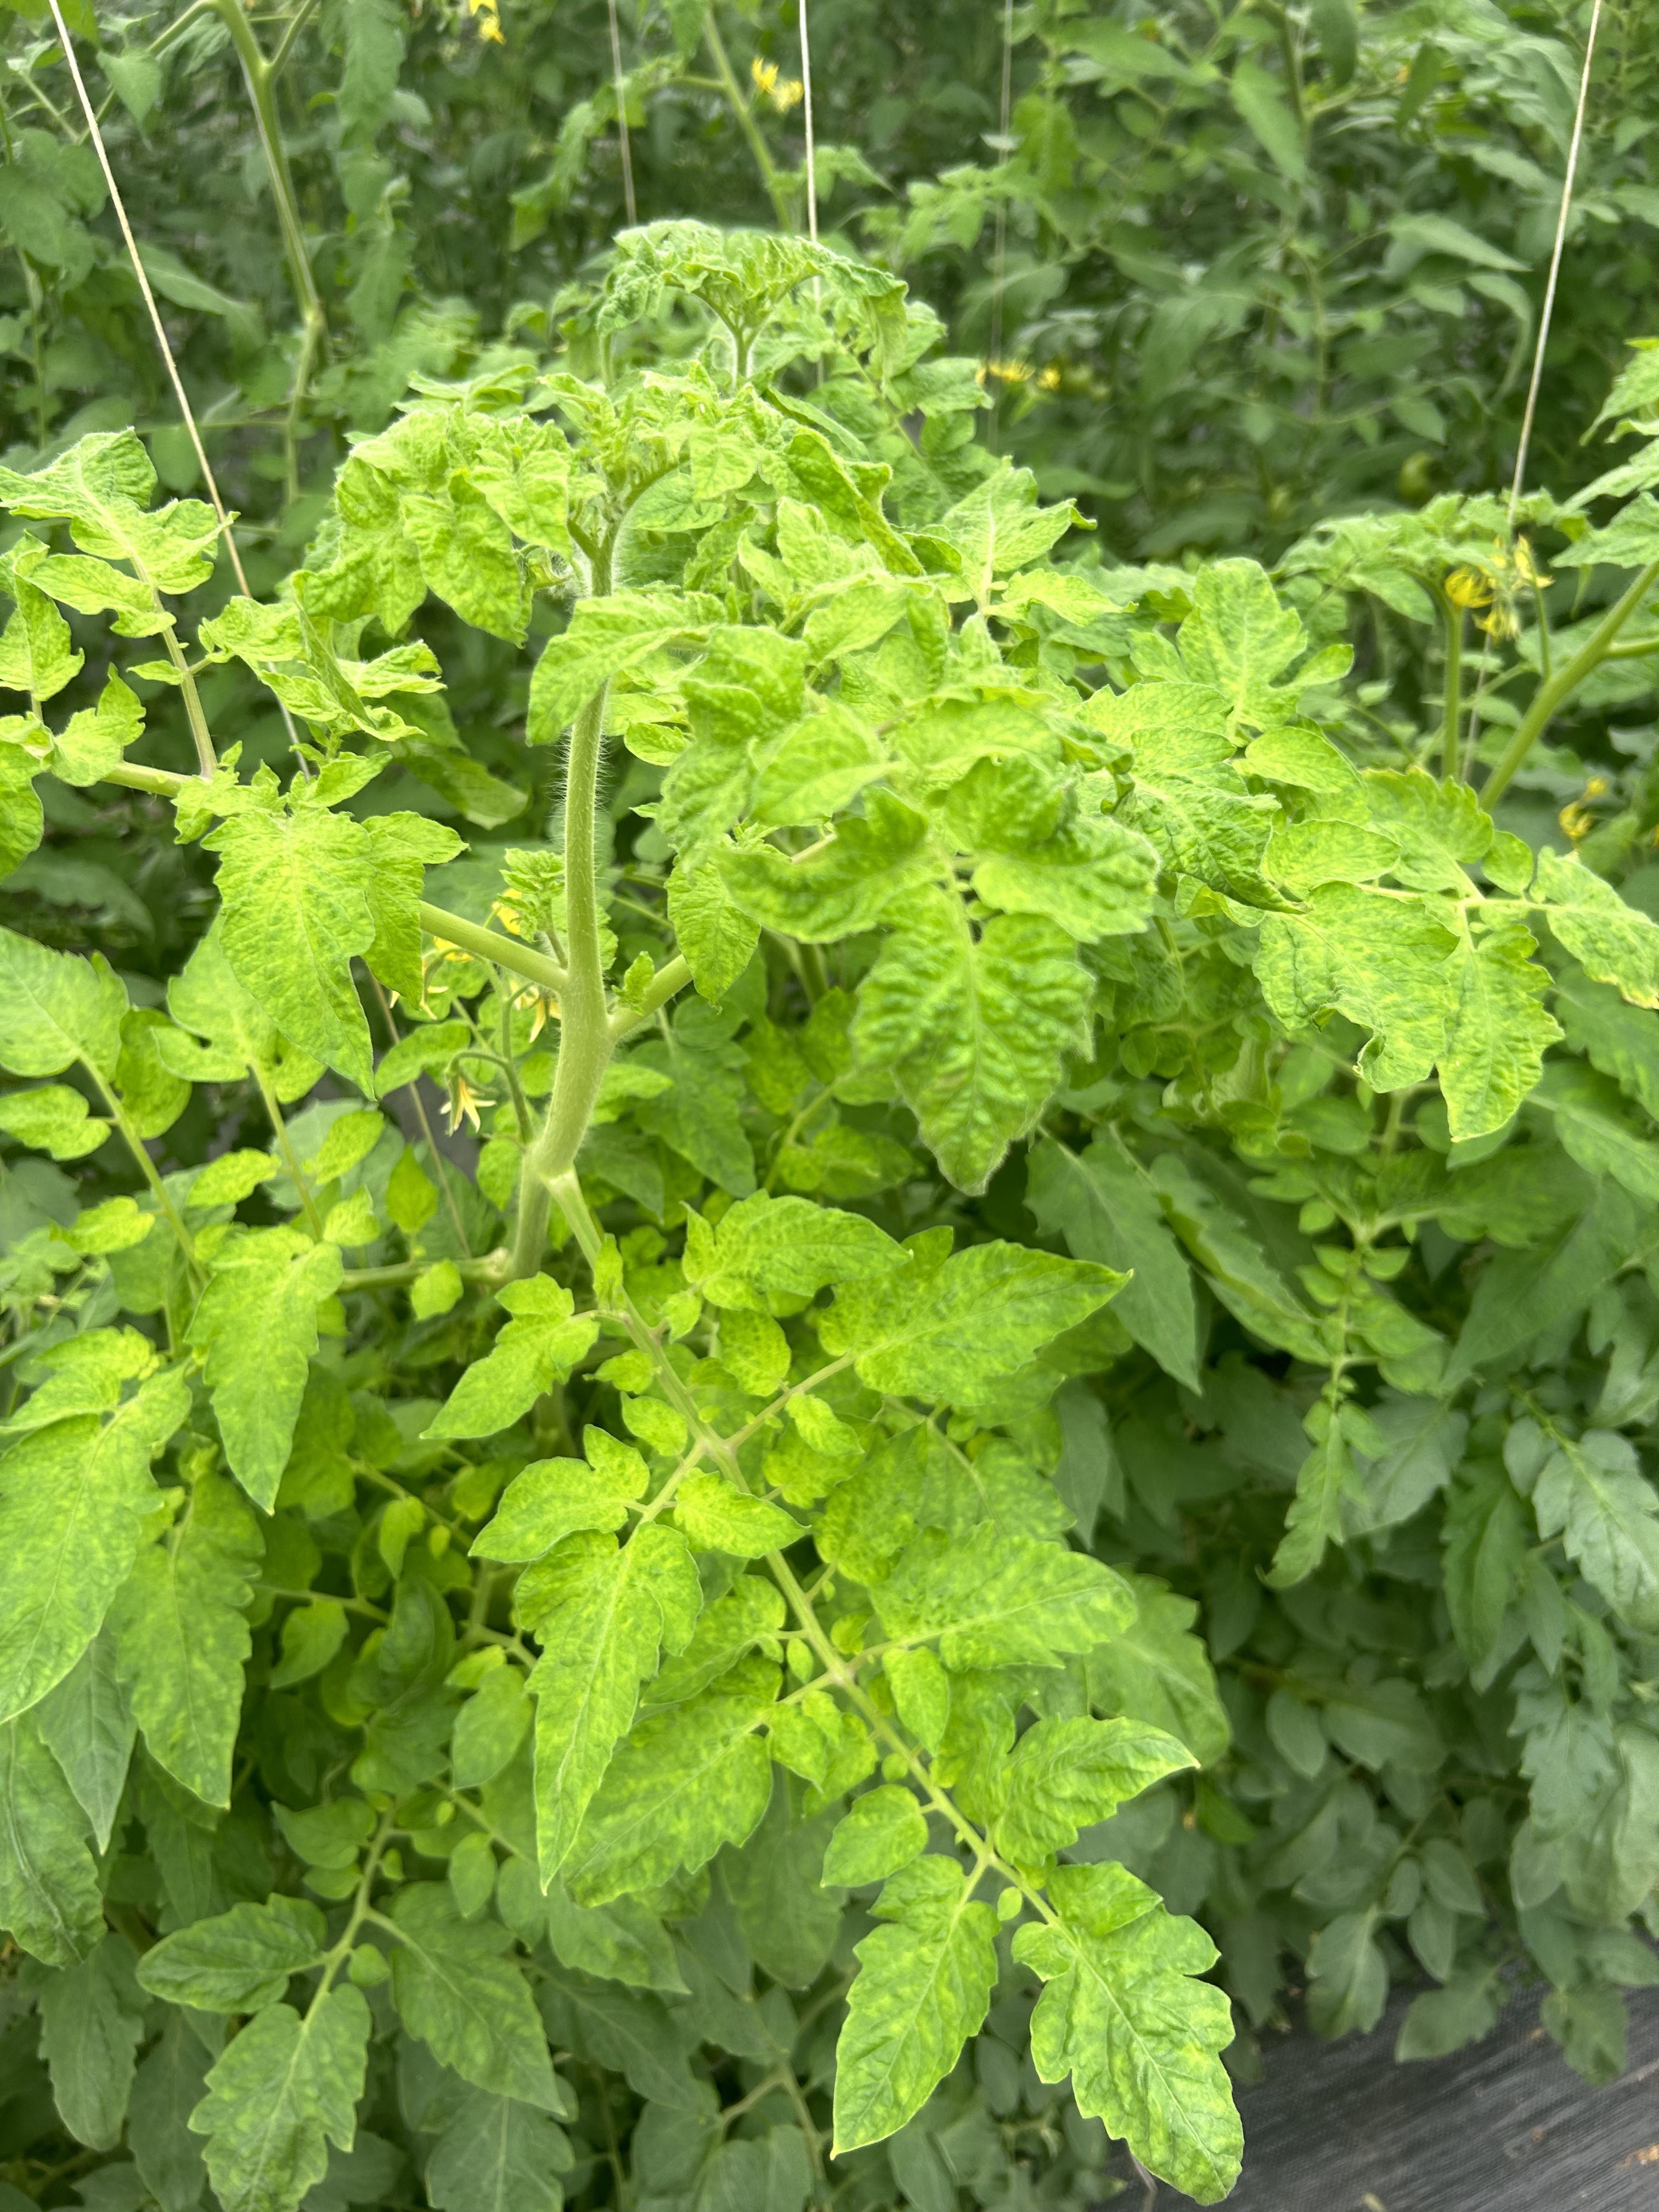
Disease: Viral